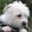
Label: dog